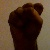
The image shows a hand gesture representing the letter 'S' in Indian Sign Language.